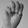
ASL letter: M